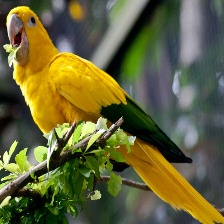
Species: GOLDEN PARAKEET
Scientific name: GUARUBA GUAROUBA